Frederick the Great

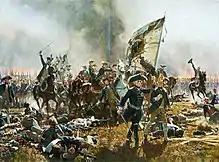
"Frederick the Great at the Battle of Zorndorf" by Carl Röchling (1904)

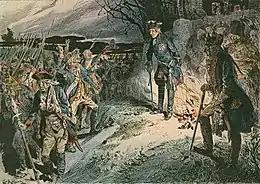
Frederick the Great after the defeat at the Battle of Hochkirch by Carl Röchling

Frederick was twenty-eight years old when his father died and he ascended to the throne of Prussia. Frederick William I had left him with a highly militarised state. Prussia was the twelfth largest country in Europe in terms of population, but its army was the fourth largest, after France, Russia and Austria. Prussia had one soldier for every 28 citizens, whereas Britain only had one for every 310, and the military absorbed 86% of Prussia's state budget. The Prussian infantry trained by Frederick William I were, at the time of Frederick's accession, arguably unrivalled in discipline and firepower. By 1770, Frederick had doubled the size of the huge army he had inherited. The situation is summed up in a widely translated and quoted aphorism attributed to Mirabeau, who asserted in 1786 that "" ("Prussia is not a state that has an army, but an army that has a state"). Using the resources his frugal father had cultivated, Frederick was eventually able to establish Prussia as the fifth and smallest European great power.